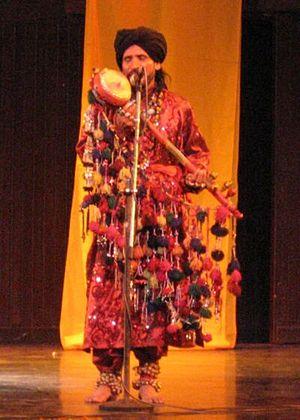
La musique pakistanaise est très similaire à la musique indienne étant donné leur passé commun ; il en va de même avec celle du Bangladesh, qui lui fut unie longtemps. Il existe toutefois d'importantes différences régionales ainsi que des influences d’Asie centrale, d’Iran, de Turquie et de la musique arabe. En outre, depuis l'arrivée massive de réfugiés afghans, il y a une très forte présence de la musique afghane.